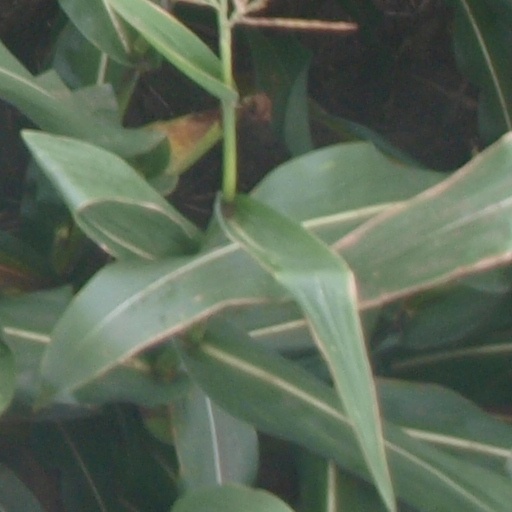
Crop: maize; corn